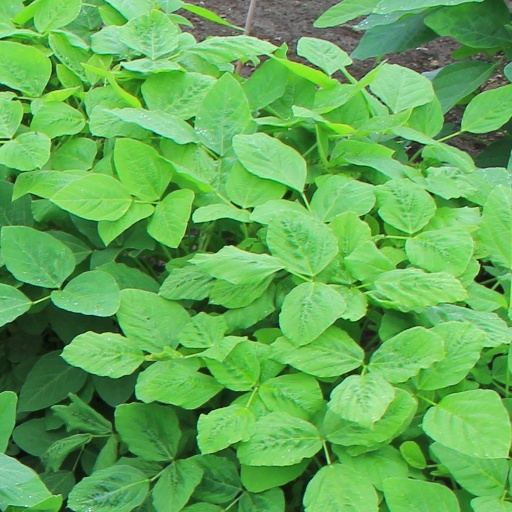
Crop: soybean